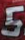
Number: 5